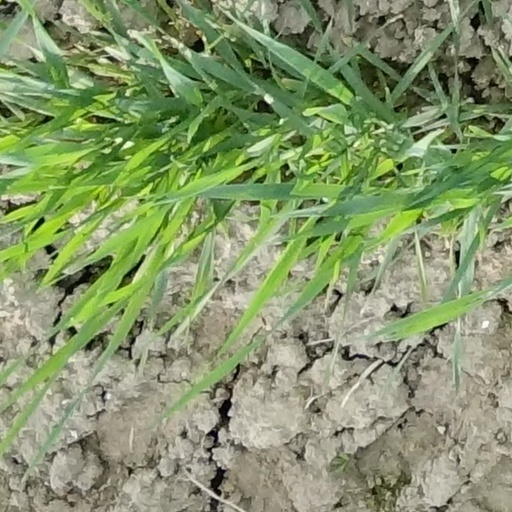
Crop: wheat